Philippe Louviot

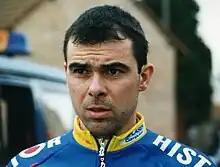
Philippe Louviot

Philippe Louviot (born 14 March 1964) is a former French racing cyclist. He won the French national road race title in 1990.